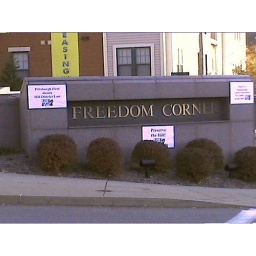
People could read these signs driving by on buses and in their cars.